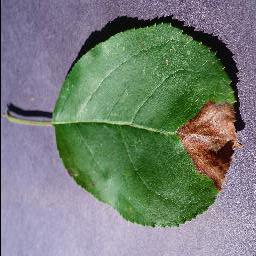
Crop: apple
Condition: black_rot